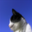
Label: cat